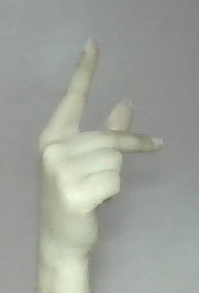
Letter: dha